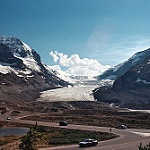
Label: glacier